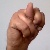
The image shows a hand gesture representing the letter 'N' in Indian Sign Language.